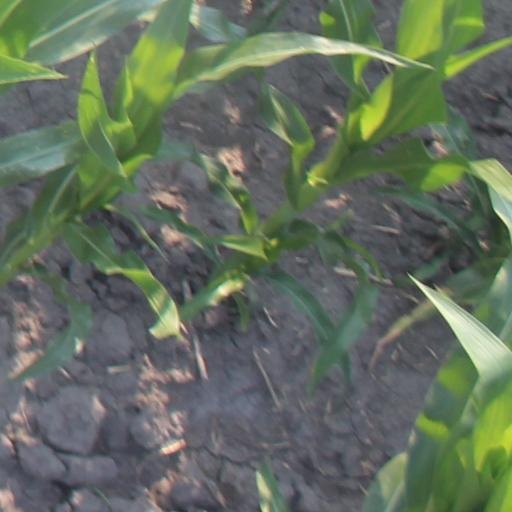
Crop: maize; corn